Unterlüß

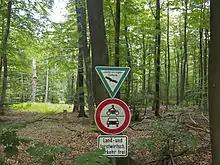
Lüßwald, forest near Unterlüß

In 1847, the railroad was built, eventually becoming part of the line between Hanover and Hamburg, and a station Unterlüß was created, causing a settlement around it. In 1899, the company Rheinmetall (then Rheinische Metallwaren- und Maschinenfabrik Aktiengesellschaft) first installed a shooting range and then began manufacturing weapons. The settlement became a municipality in 1910. After World War I, Rheinmetall had to turn to civil production. They managed a model estate. Some labourers found work in the kieselgur industry.